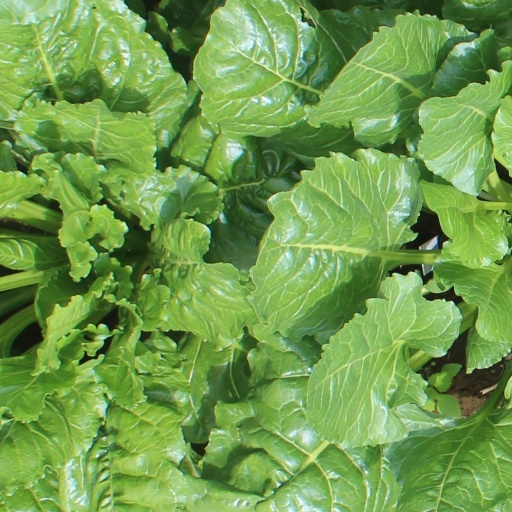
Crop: sugar beet